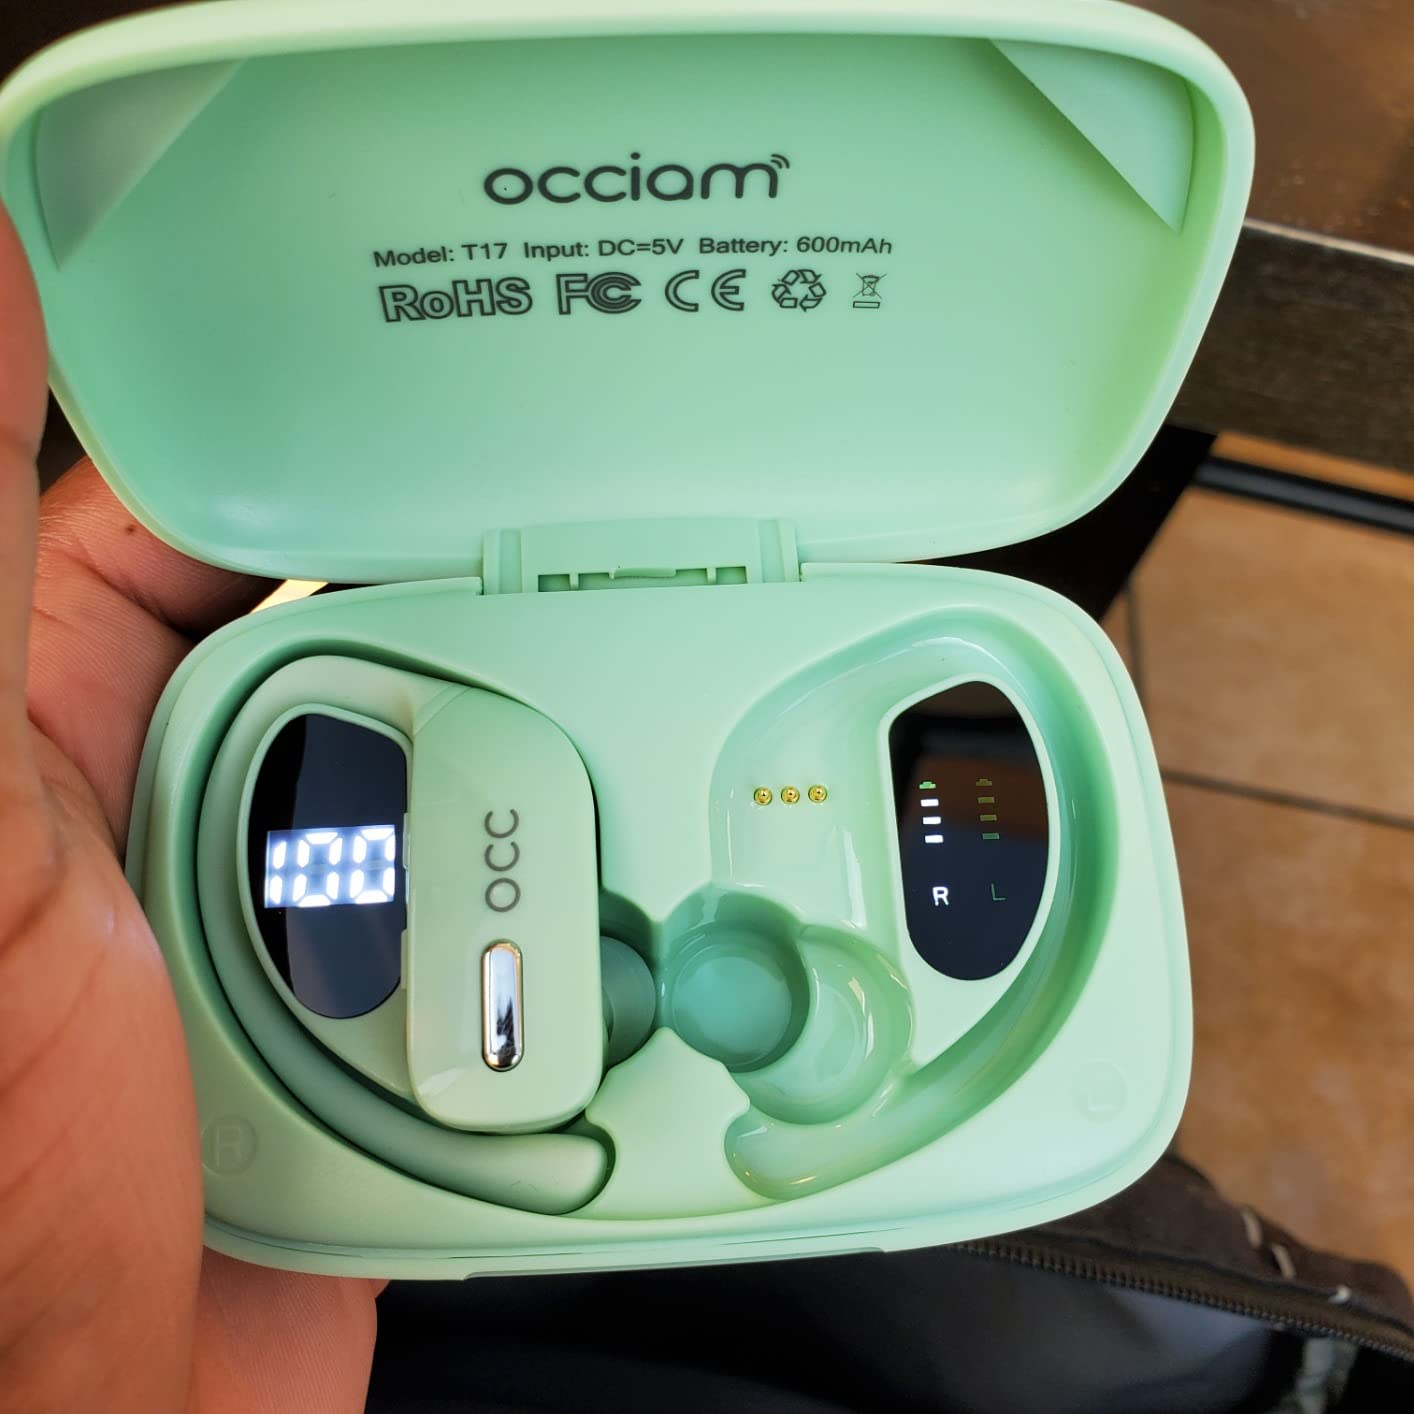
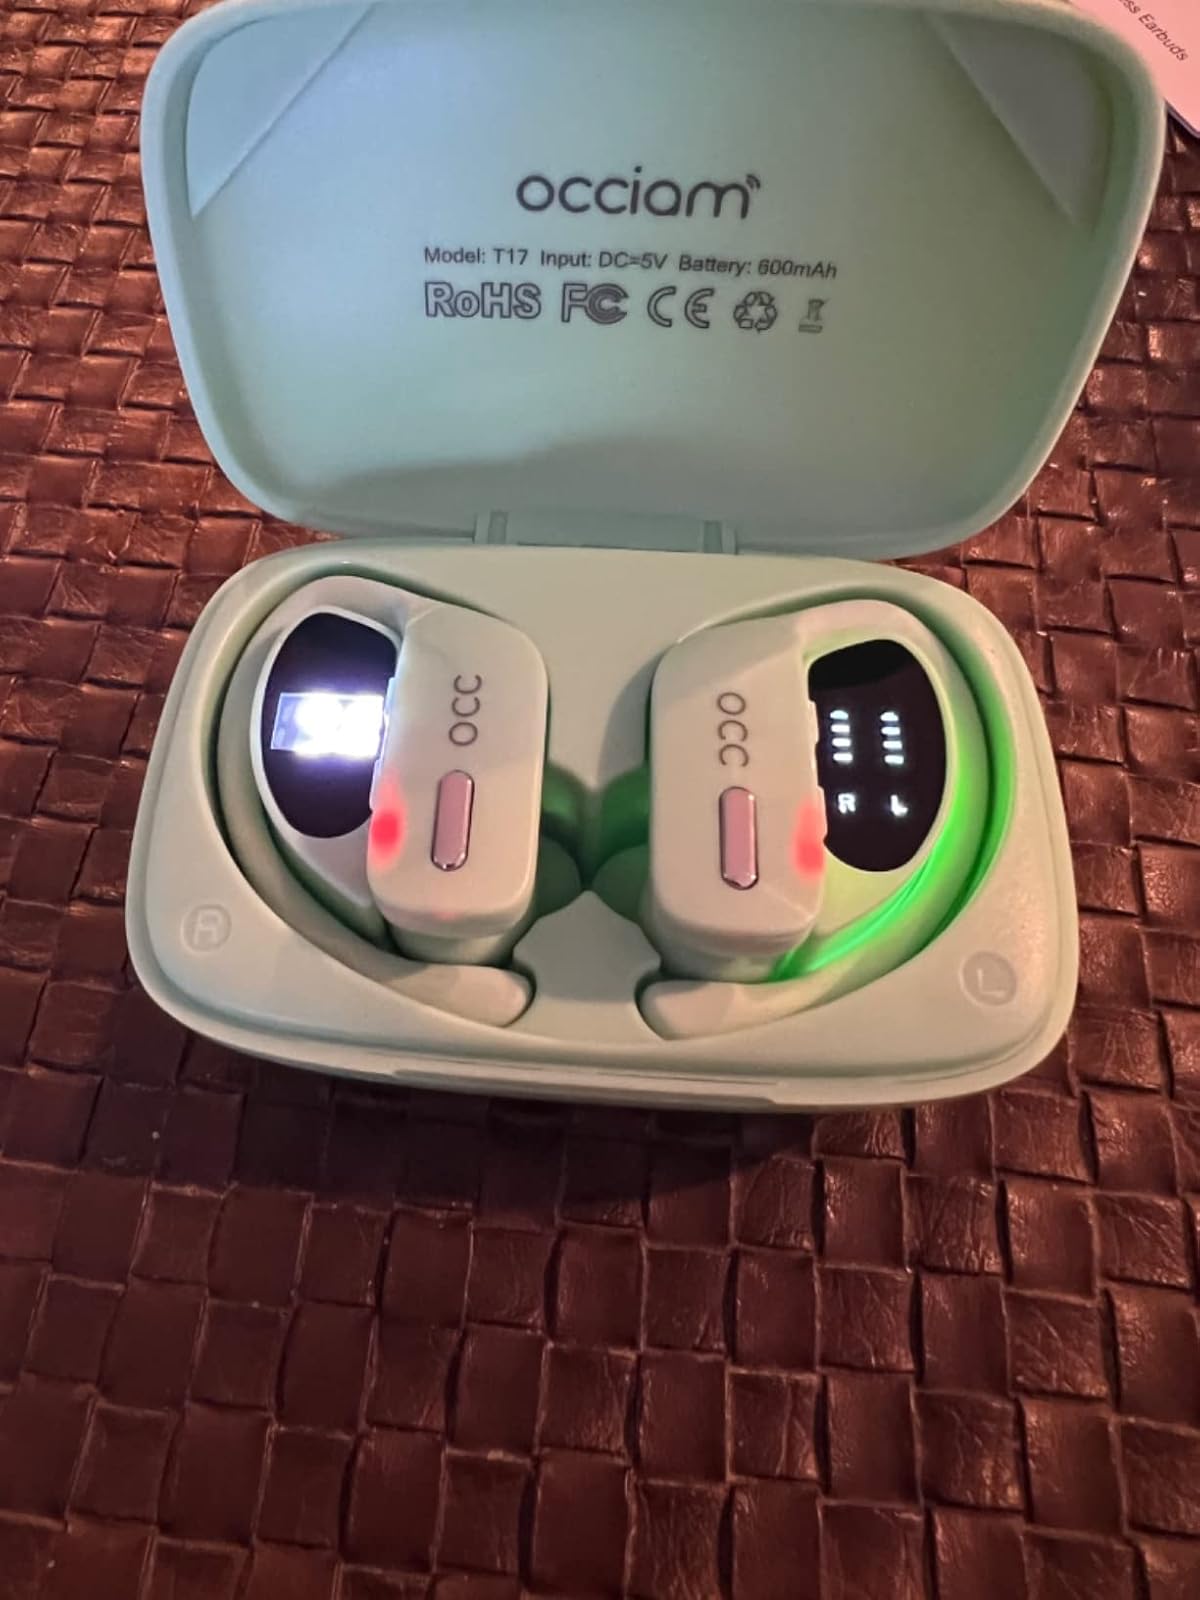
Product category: earbuds
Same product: yes